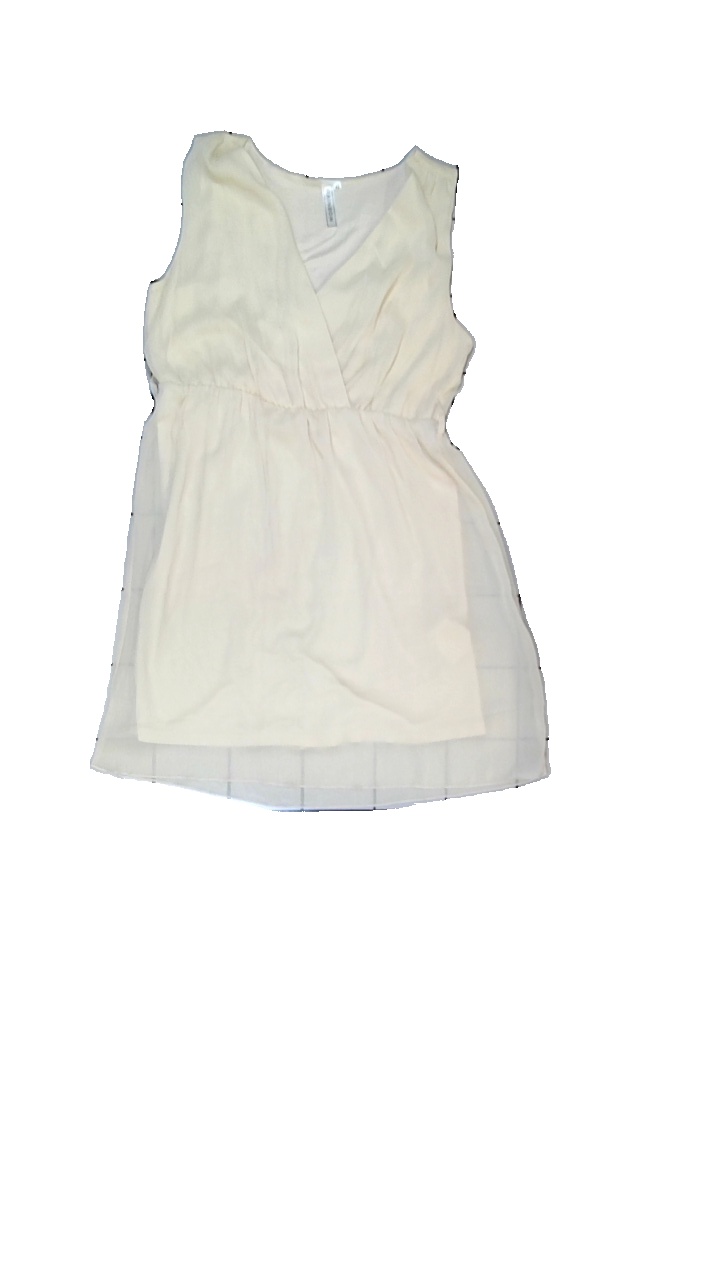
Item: Dress (Ladies)
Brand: Rainbow
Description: Klänning med tight midja
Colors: Beige
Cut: V-collar
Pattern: Transparent
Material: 59% polyester 41% viskos
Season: All
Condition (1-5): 3
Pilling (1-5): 5
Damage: dragen tråd
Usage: Export
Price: <50